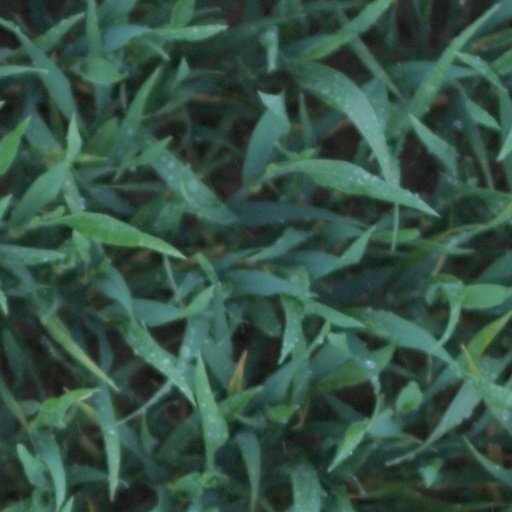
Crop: wheat